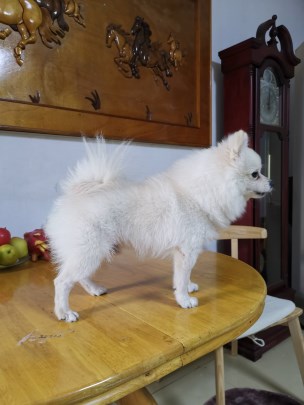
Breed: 1936-n000005-Pomeranian